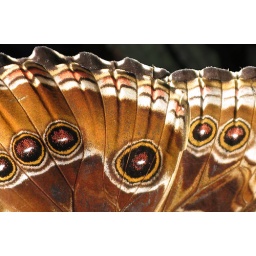
Morpho peleides. Butterflies in the glass house at Wisley RHS gardens